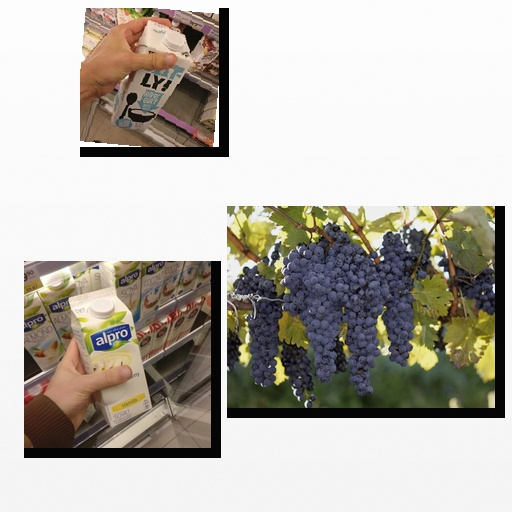
Food items: grapes, oat_yogurt, soyghurt